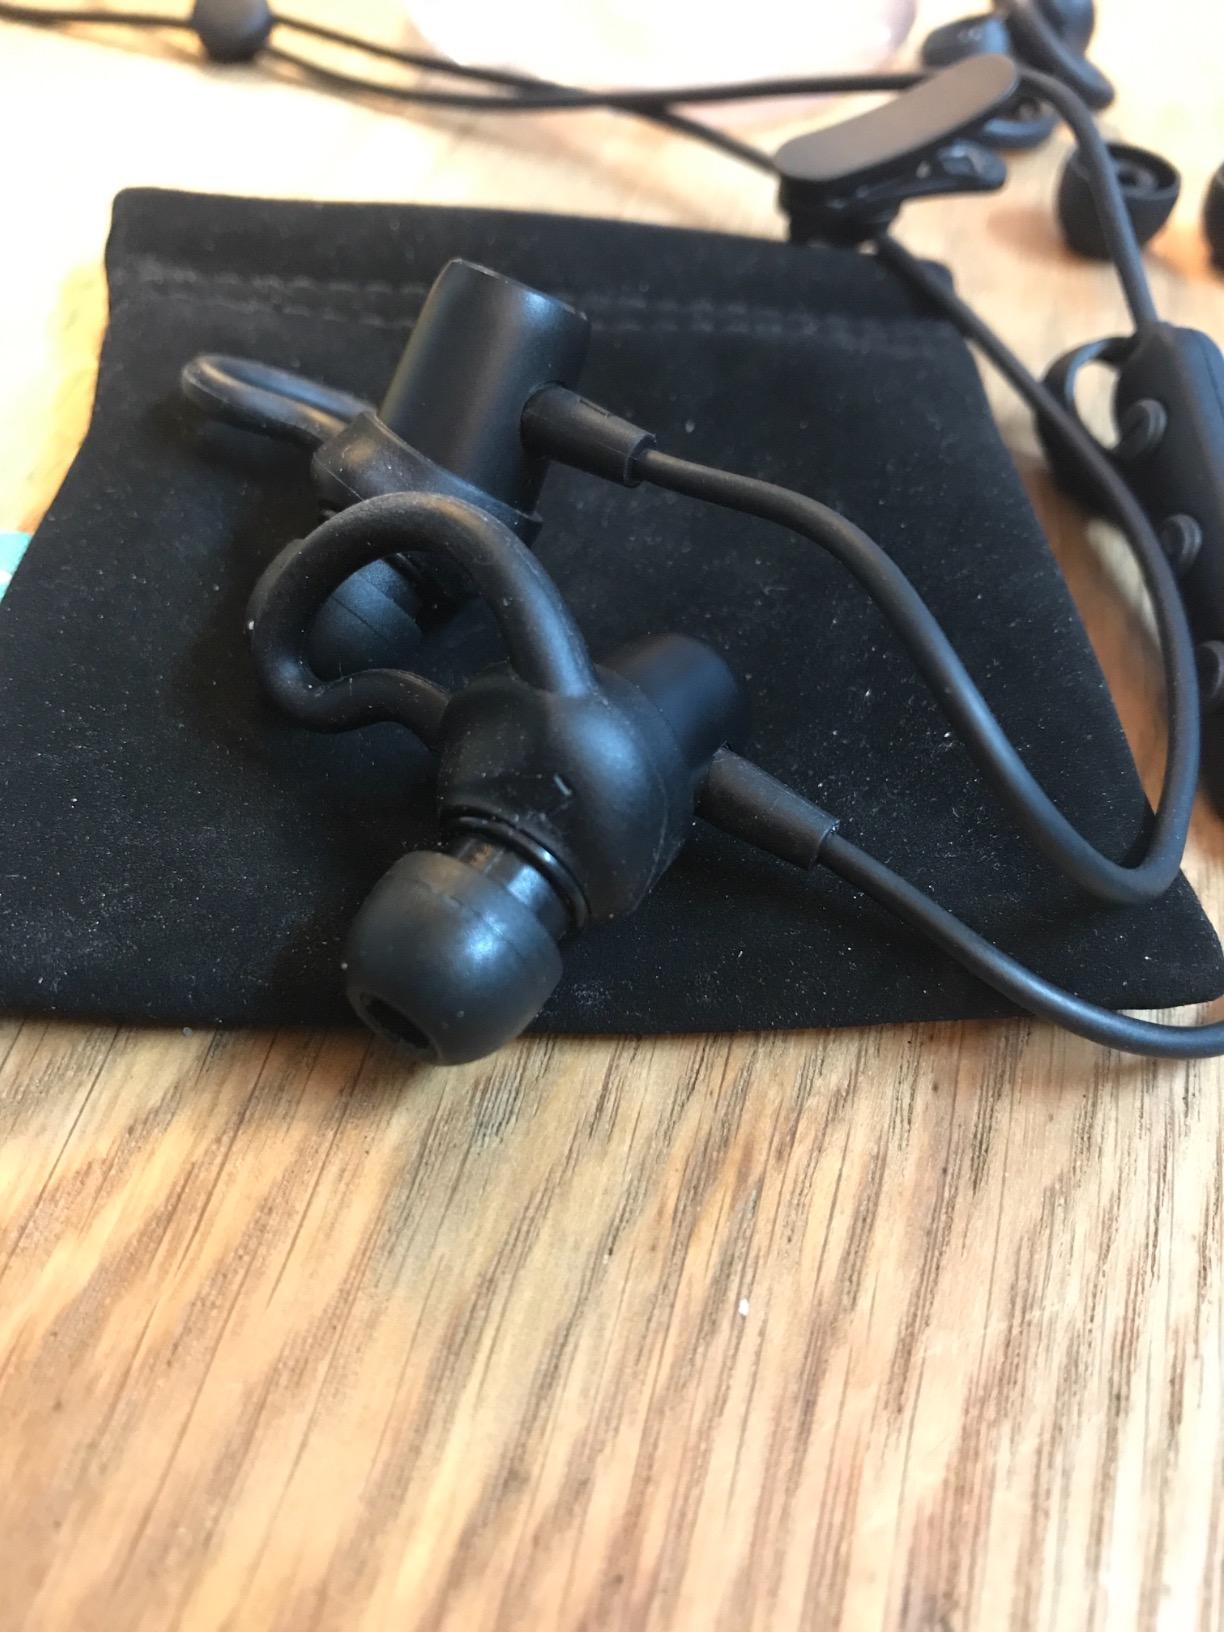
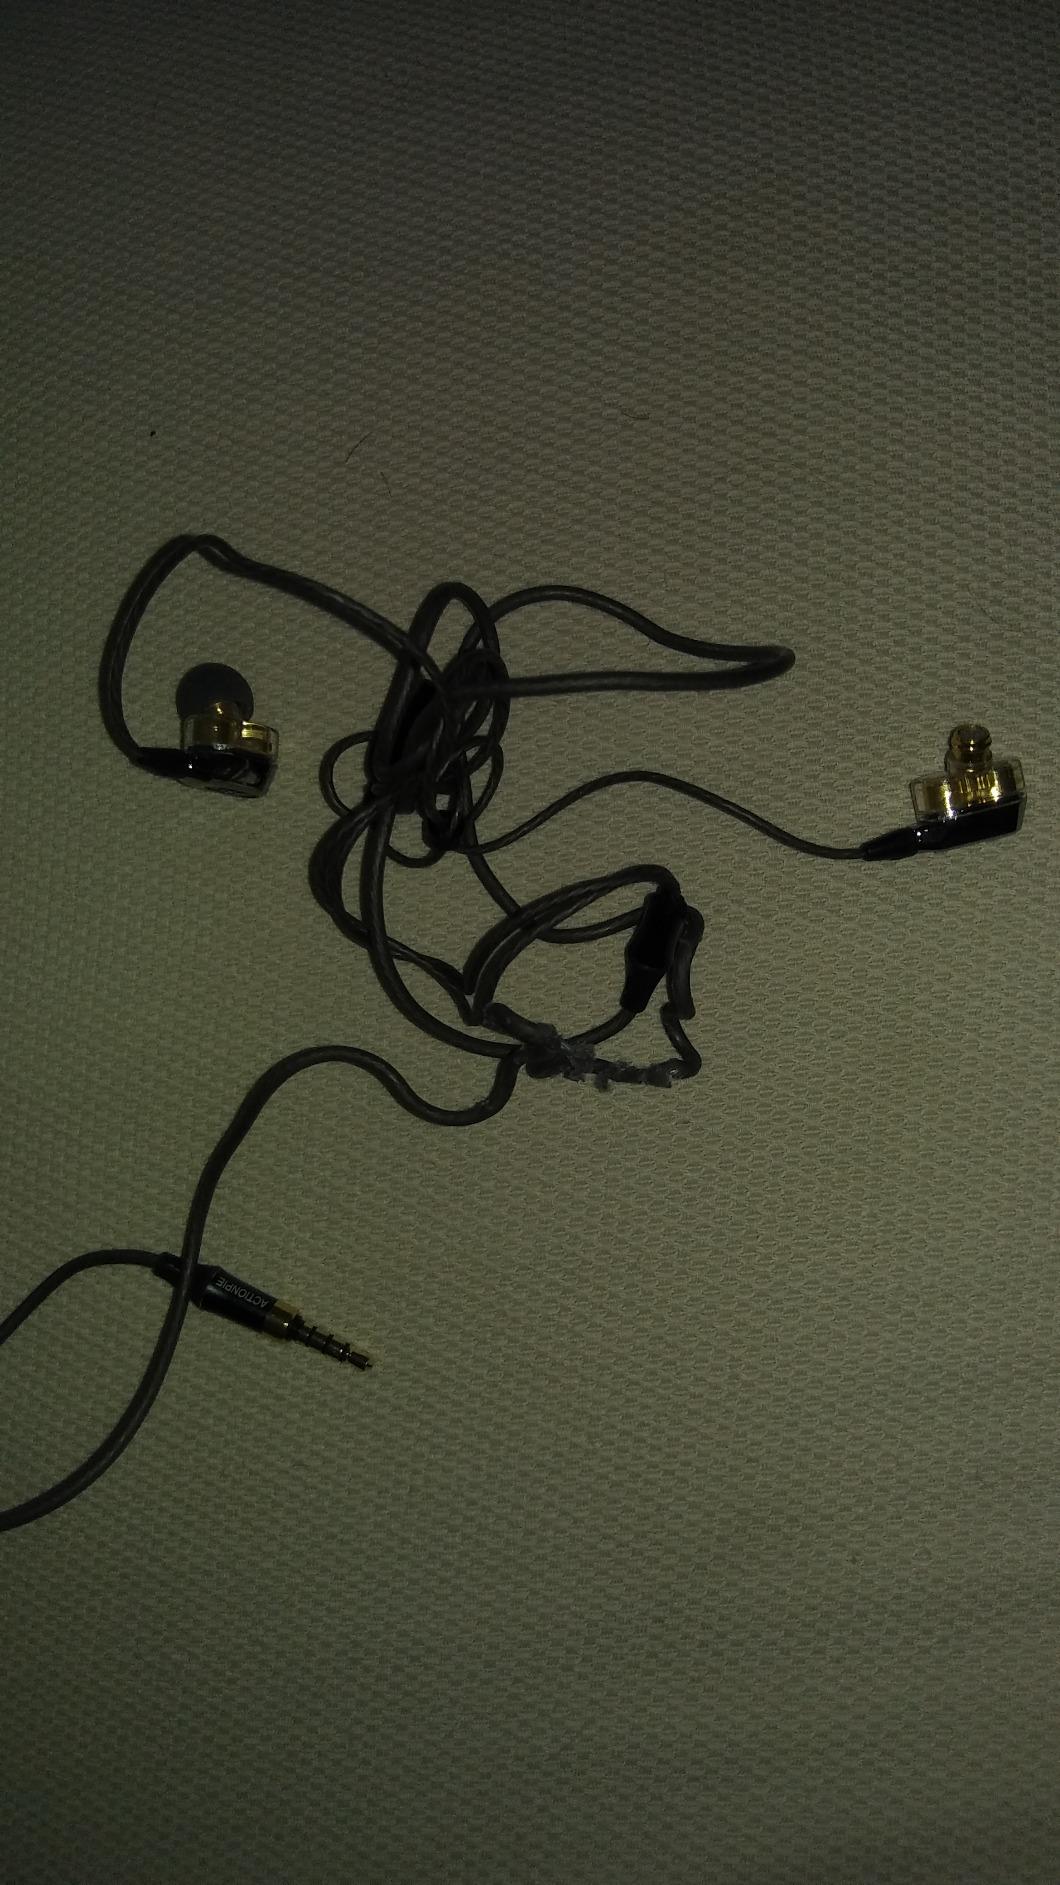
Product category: headphones
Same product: no